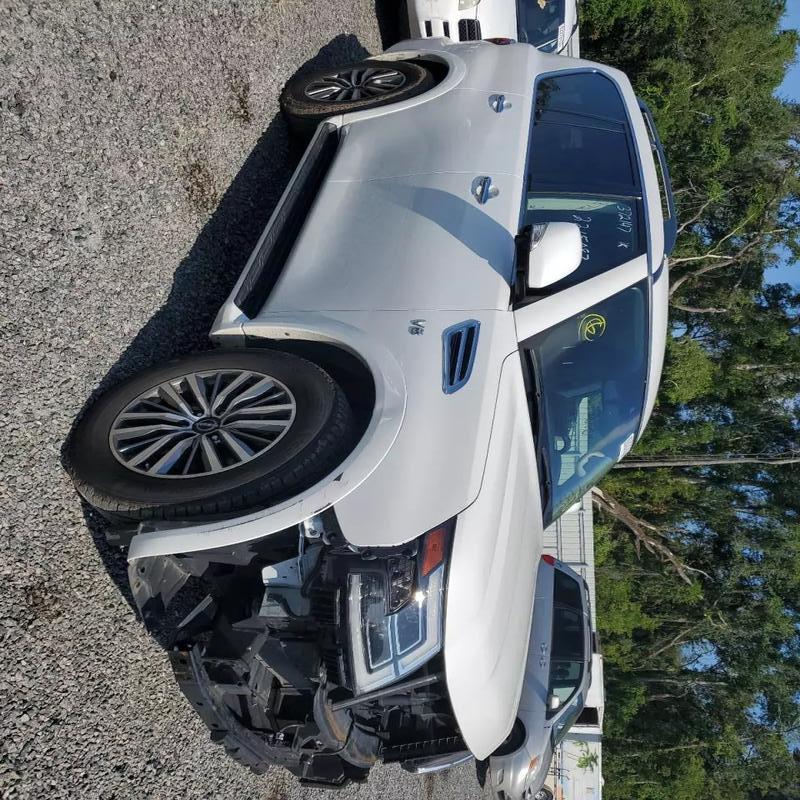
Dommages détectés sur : plaque d'immatriculation avant, pare-choc avant, aile avant droite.
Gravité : majeur